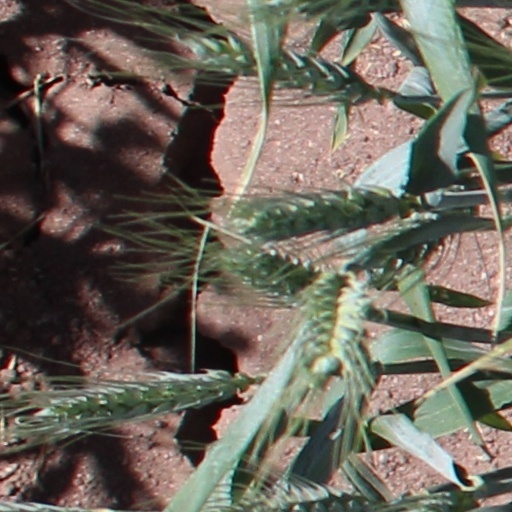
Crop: wheat